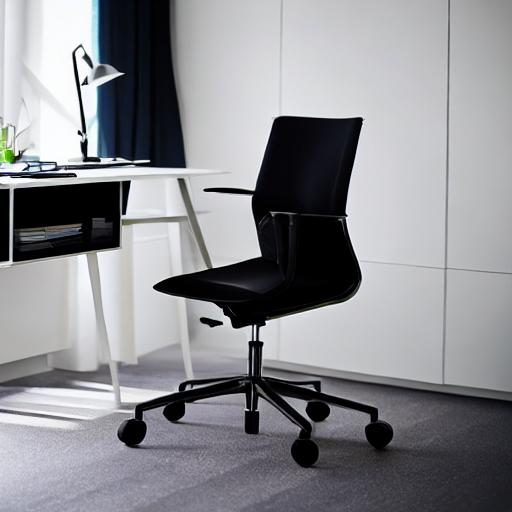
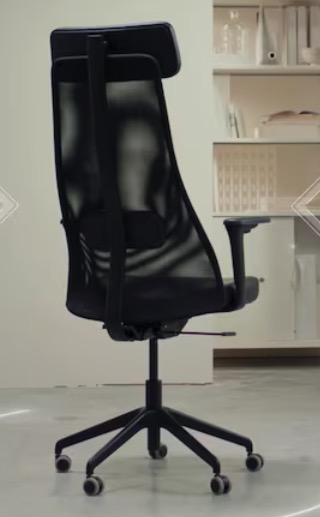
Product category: items_chair
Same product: no